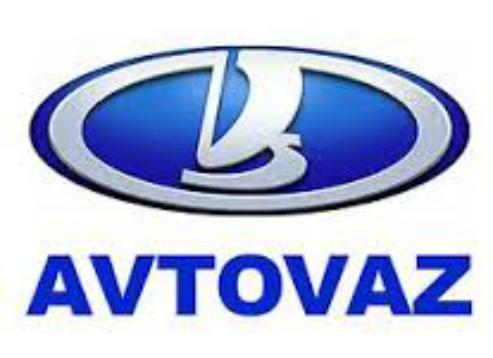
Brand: Lada
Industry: Transportation